Unofficial badges of the United States military

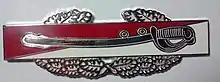
Alternative Combat Cavalry Badge (2009)

In 2004, Congressman Mark Green, (Republican, Wisconsin) introduced H.R. 3950 to provide for the establishment of a combat artillery badge to recognize combat service by artillerymen. While none of the other unofficial badges were covered in H.R. 3950, the bill ultimately did not make it out of committee anyway. The final demise of these unofficial badges began when the National Defense Authorization Act (NDAA) of 2005 required the Secretary of the Army to establish a Combat Recognition Ribbon (CRR) to recognize the combat service of all branches. The CRR would therefore provide an official award that fulfilled the role of the unofficial branch-specific badges. A combat recognition ribbon was never developed by the army because it was scrapped in favor of a Close Combat Badge (CCB). The CCB would recognize specific armor, cavalry, field artillery and combat engineer soldiers who served in units purposefully reorganized to routinely conduct infantry-unique close combat missions and were personally present and under fire while conducting those types of missions. This badge would not honor the combat service of soldiers of these branches, but instead signal that their unit had been purposely deployed to fulfill the role of an infantry unit in a combatzone. Finally, these restrictive criteria were scrapped and the army created the Combat Action Badge for soldiers of any branch in any unit who enter into combat with the enemy. This new badge makes obsolete the unofficial branch-specific combat badges.